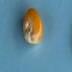
Maize quality: Good